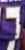
Number: 7